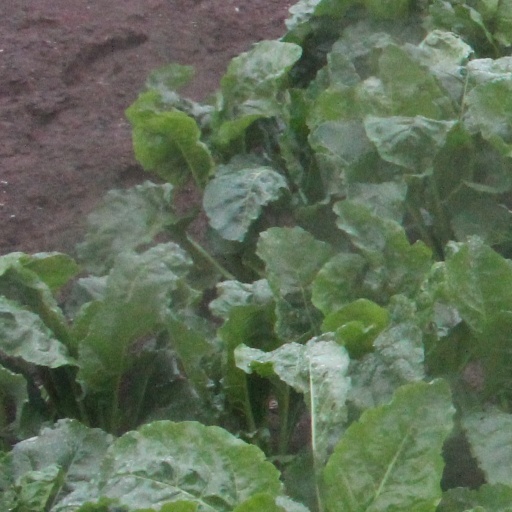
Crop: sugar beet